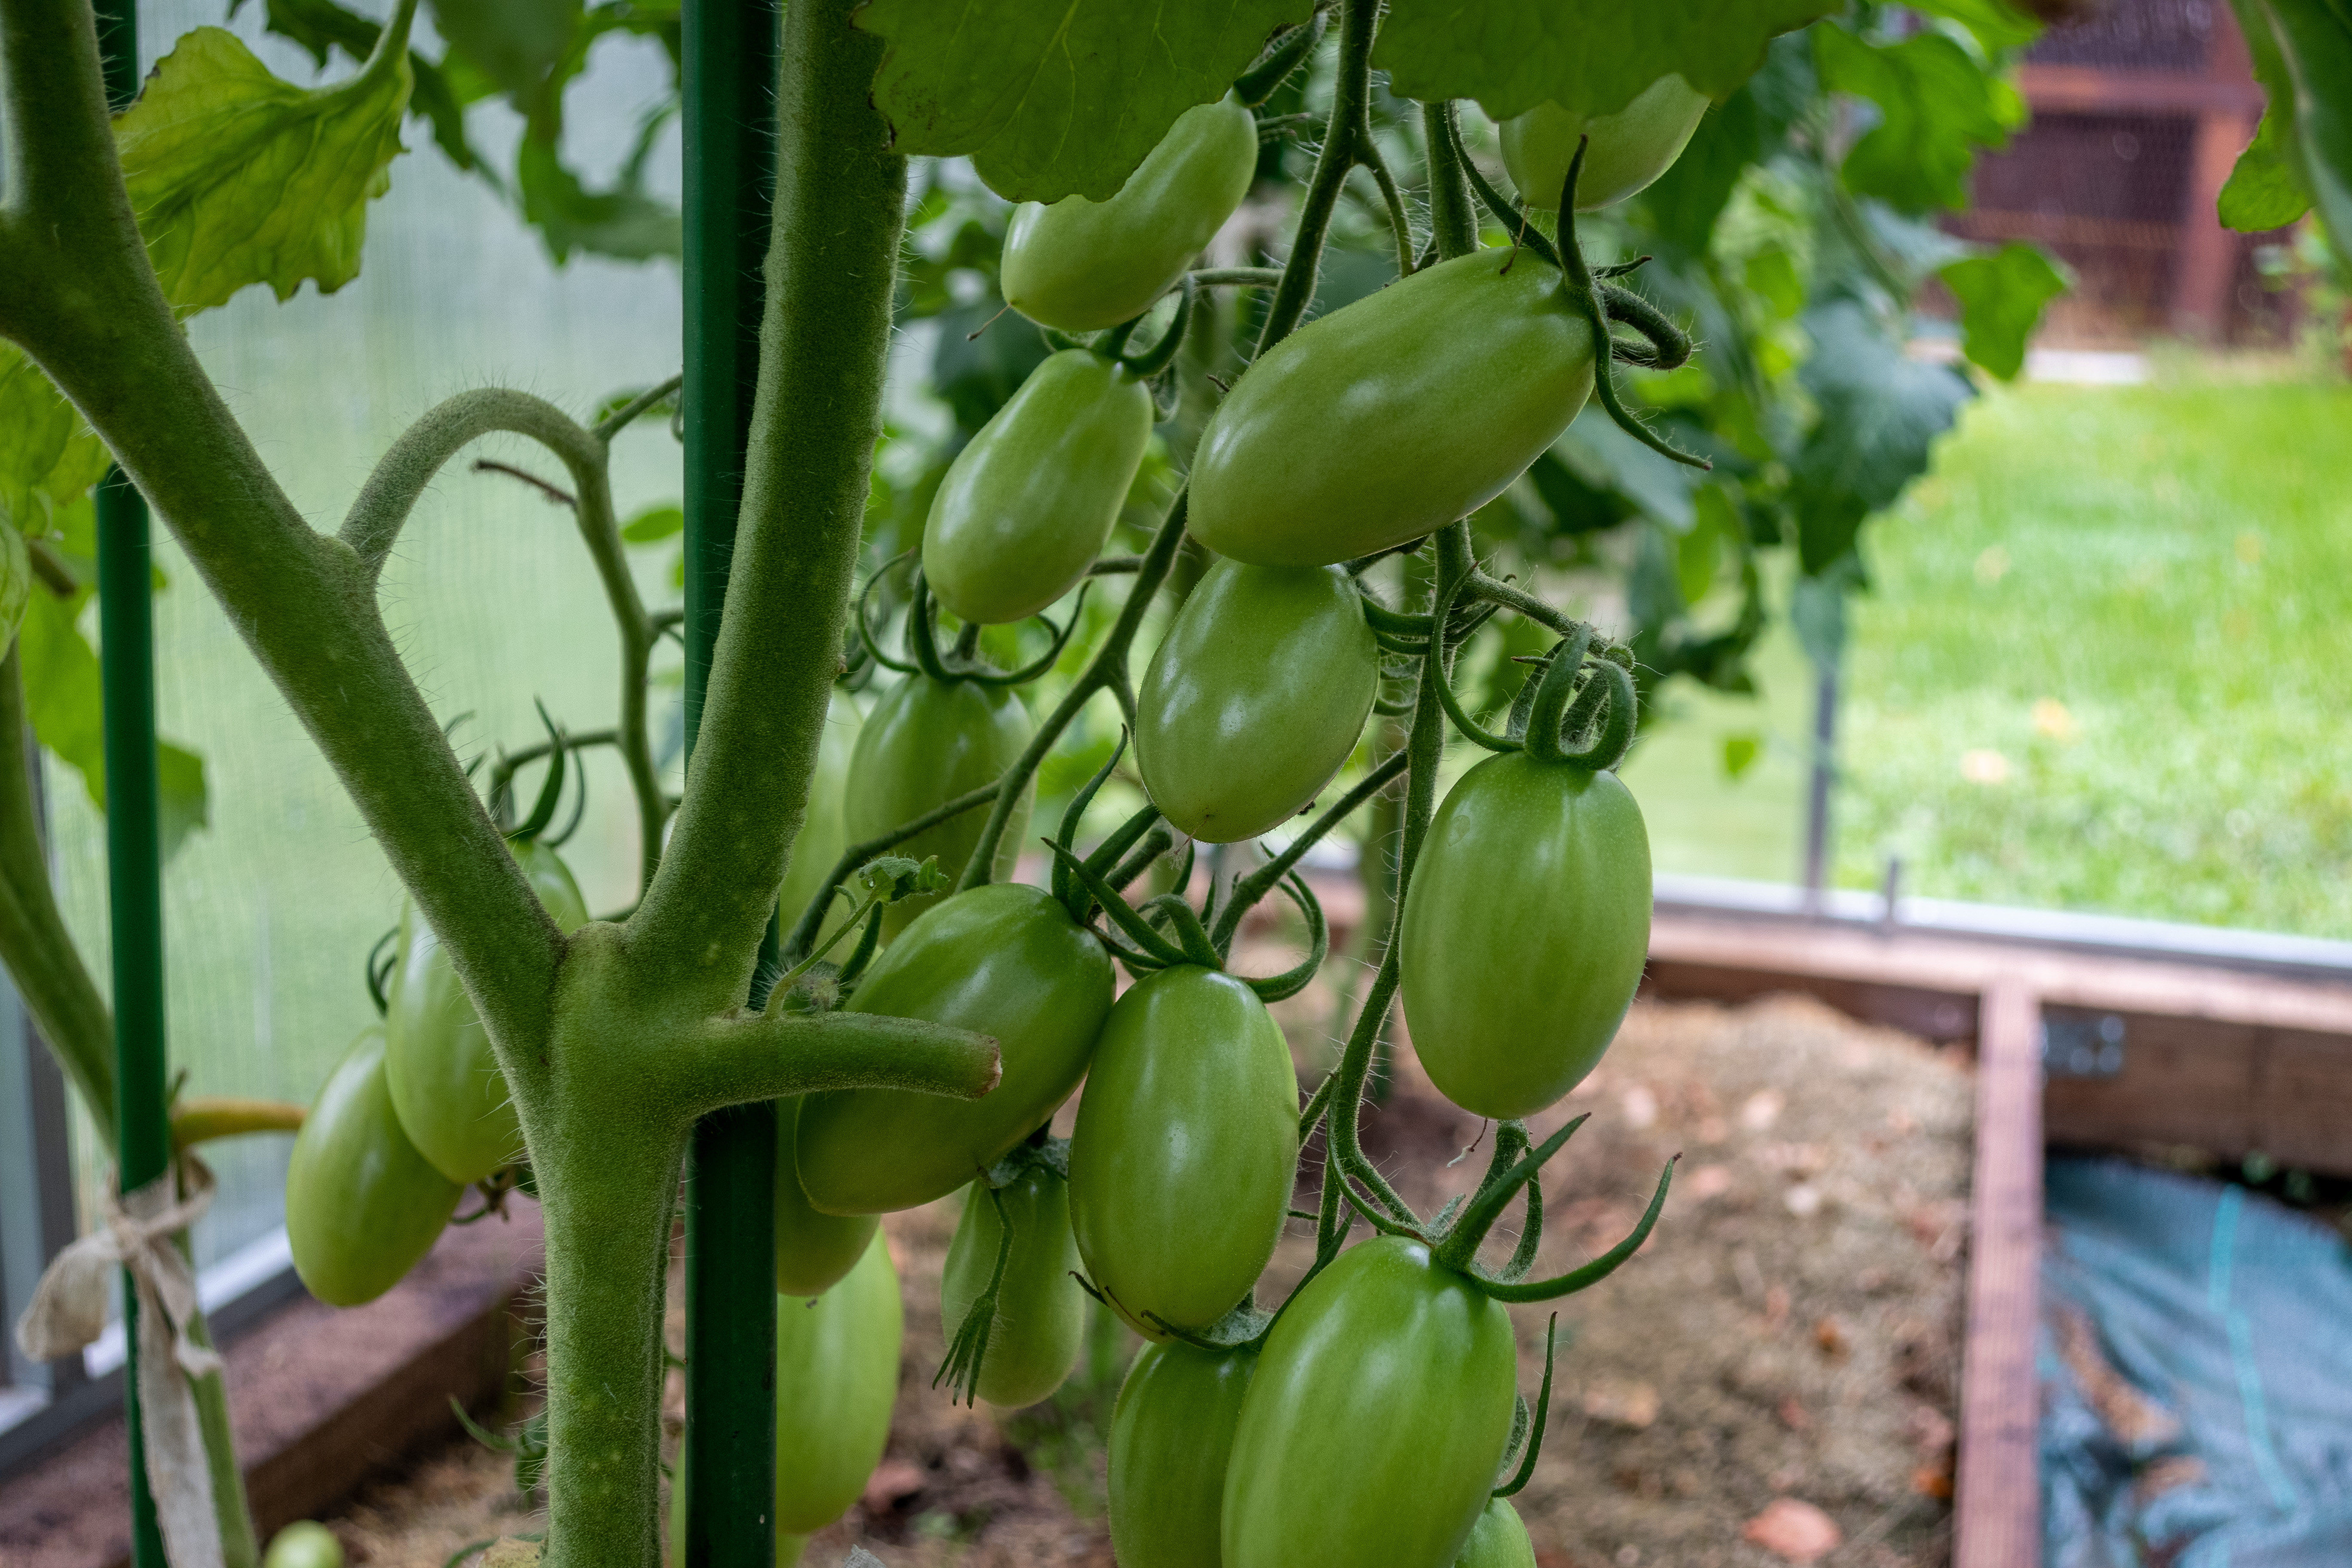
tomatoes, vegetables, garden, leaves, food, healthy, fresh, tomato, nutrition, vitamins, summer, village, harvest, raw materials, plants, nature, plant, leaf, tree, fruit, staple food, terrestrial plant, produce, vegetable, flowering plant, natural foods, fruit tree, local food, nightshade family, plant stem, annual plant, art, window